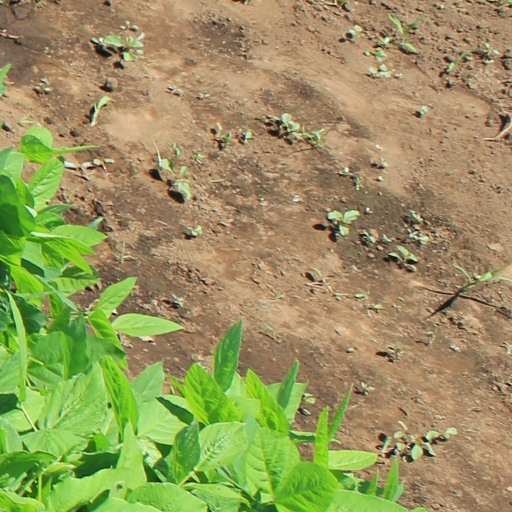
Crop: soybean